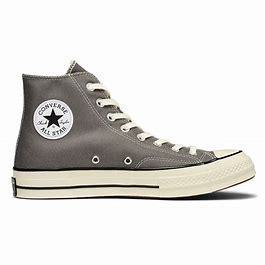
Brand: Converse
Model: Chuck 70